Christian Moritz Graf Königsegg und Rothenfels

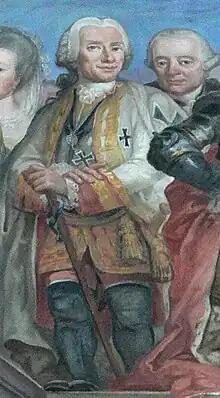
Christian Moritz von Königsegg-Rothenfels

Count Christian Moritz von Koenigsegg und Rothfels (November 24, 1705 – July 21, 1778 in Vienna) was a field marshal of the Holy Roman Empire.